Casino Royale (novel)

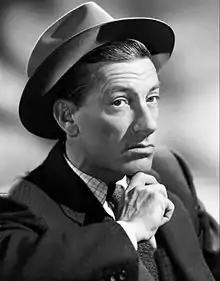
Hoagy Carmichael: Fleming's view of James Bond

The lead character of "Casino Royale" is James Bond, an agent of the Secret Service. Fleming initially named the character James Secretan before he appropriated the name of James Bond, author of the ornithology guide, "Birds of the West Indies". Fleming explained to the ornithologist's wife "that this brief, unromantic, Anglo-Saxon and yet very masculine name was just what I needed, and so a second James Bond was born". He further explained that "When I wrote the first one in 1953, I wanted Bond to be an extremely dull, uninteresting man to whom things happened; I wanted him to be a blunt instrument ... when I was casting around for a name for my protagonist I thought by God, [James Bond] is the dullest name I ever heard."